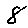
Label: 8